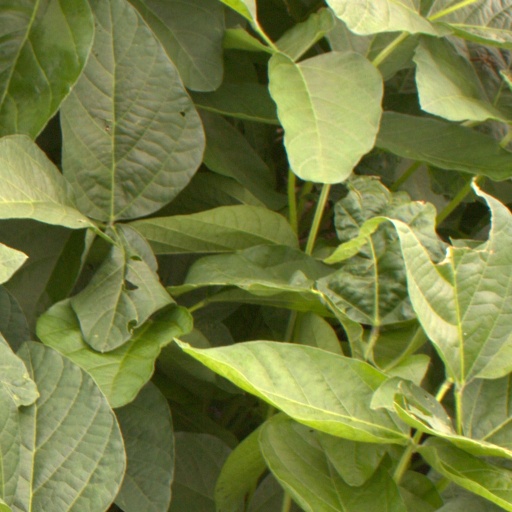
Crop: soybean